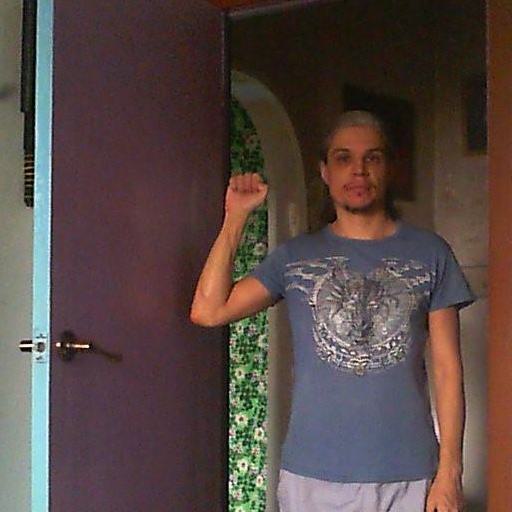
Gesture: fist